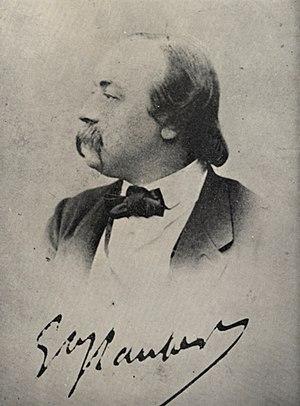
Gustave Flaubert est un écrivain français né à Rouen le 12 décembre 1821 et mort à Croisset, lieu-dit de la commune de Canteleu, le 8 mai 1880.